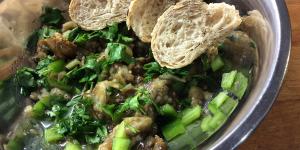
ensalada de berenjenas arabe